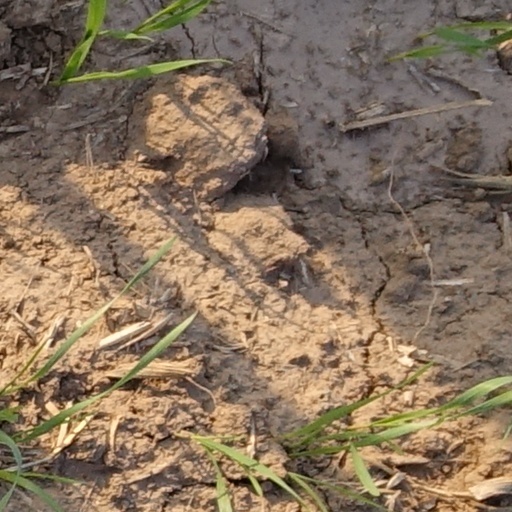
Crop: wheat